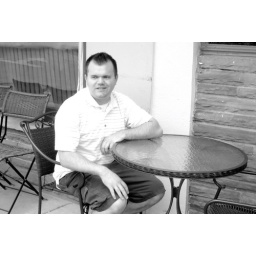
brad is sitting at a table outside a restaurant in manitou springs (7)